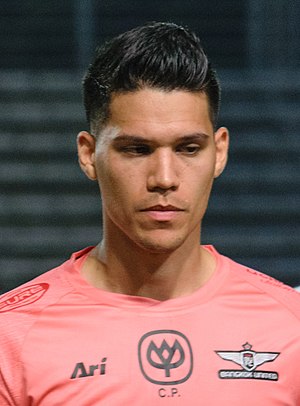
Michael Falkesgaard
Michael Falkesgaard er en dansk/filippinsk fodboldspiller, der spiller for Bangkok United og Filippinernes landshold